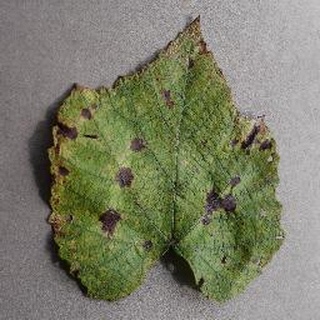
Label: grape_leaf_blight